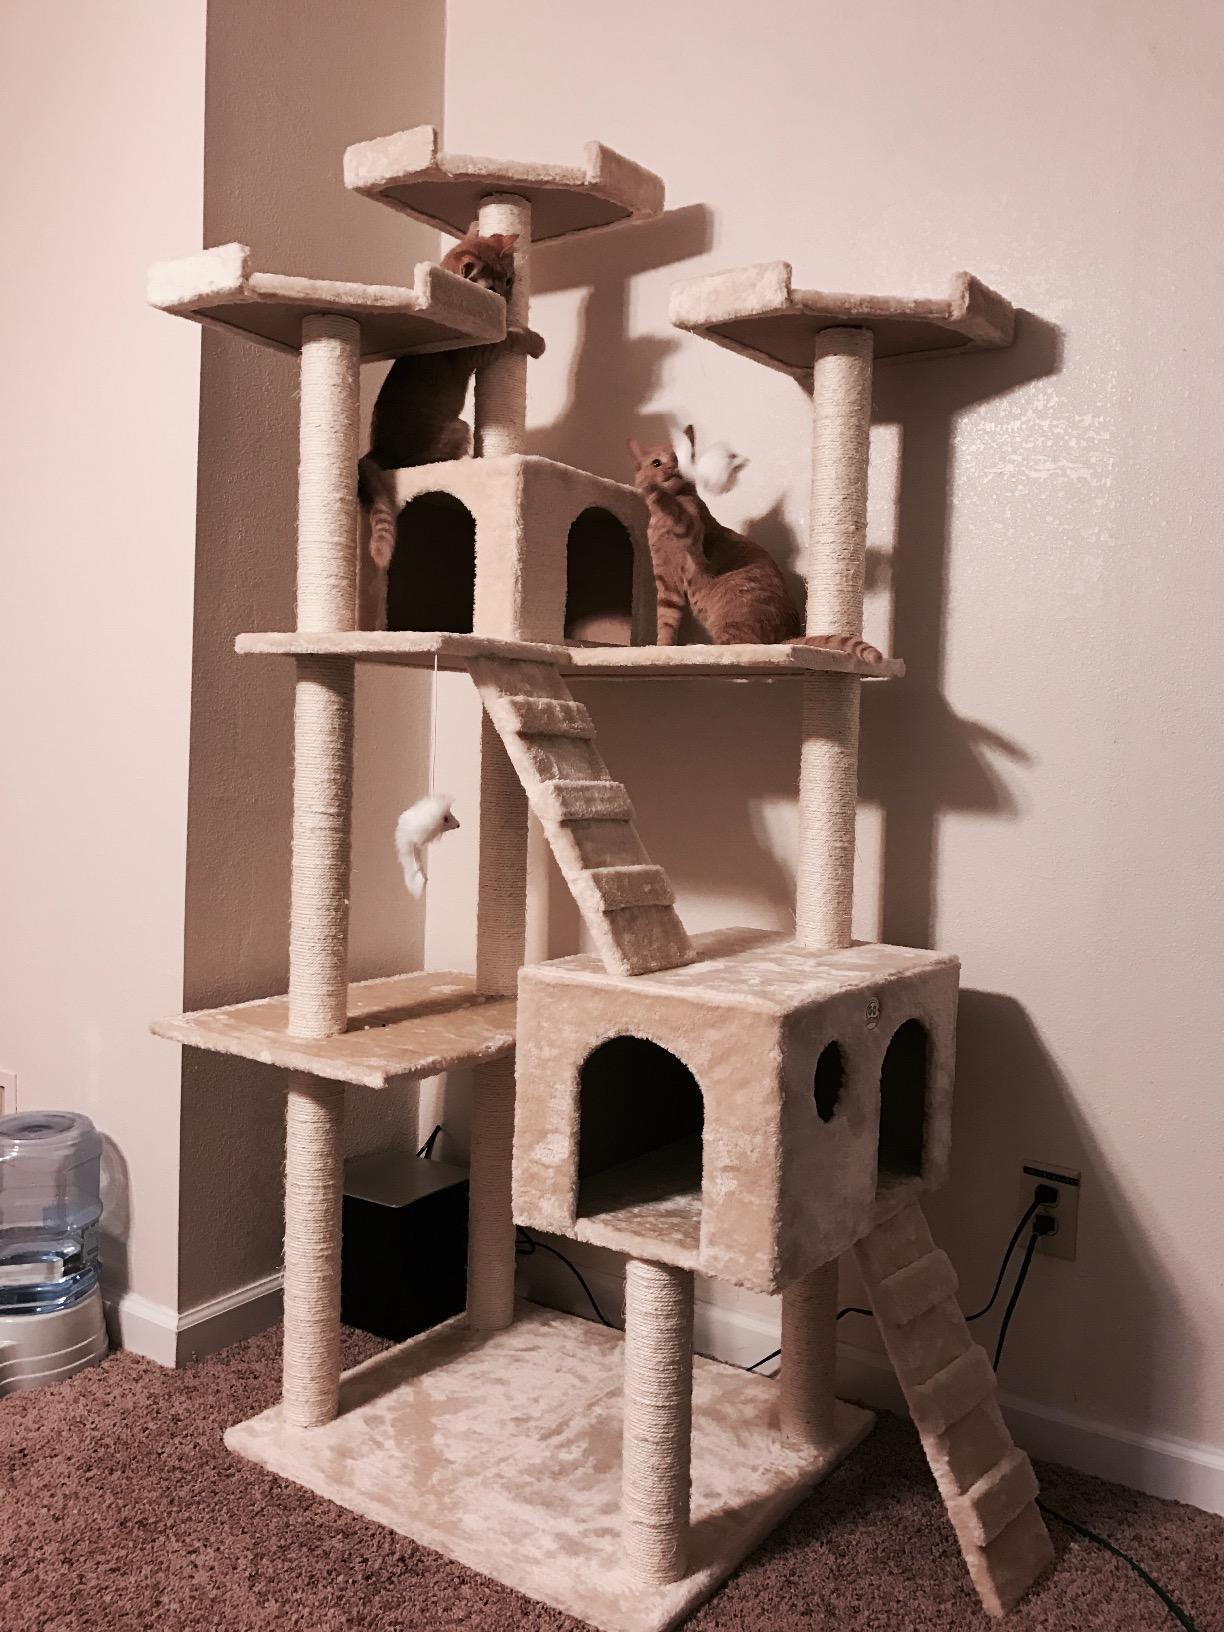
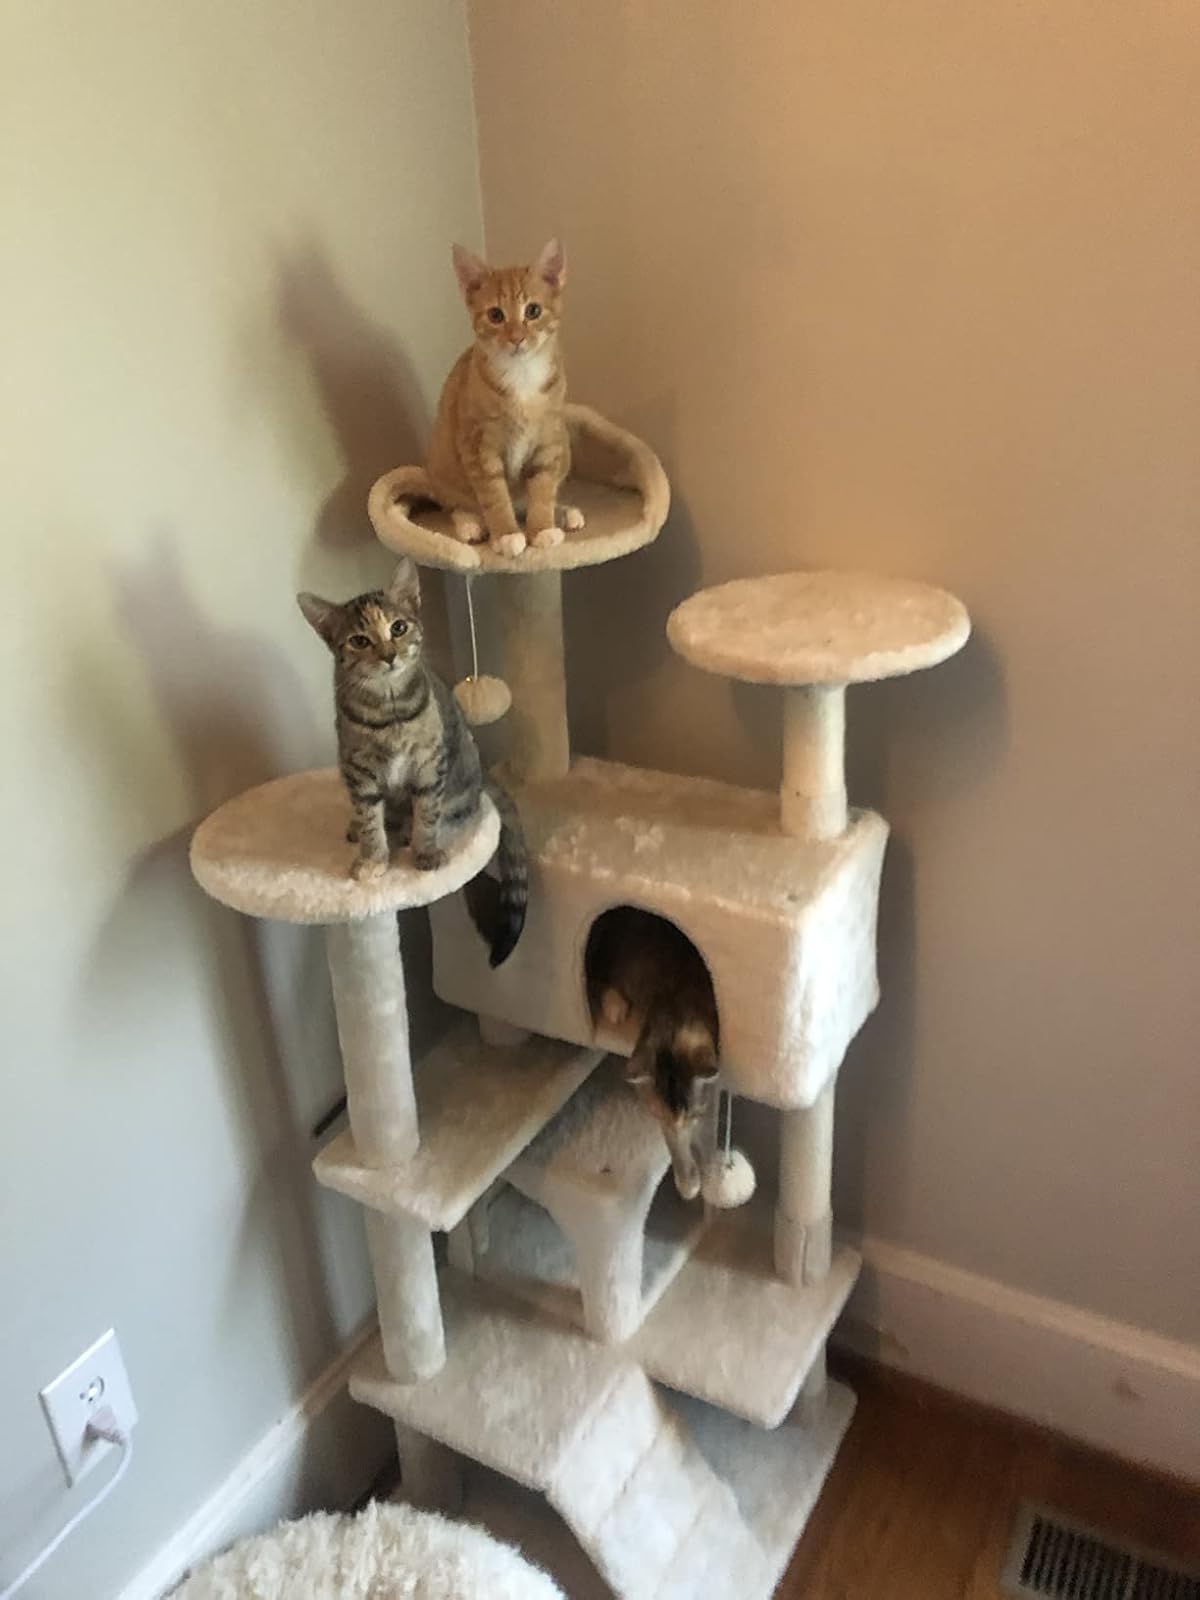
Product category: items_cat tree
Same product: no